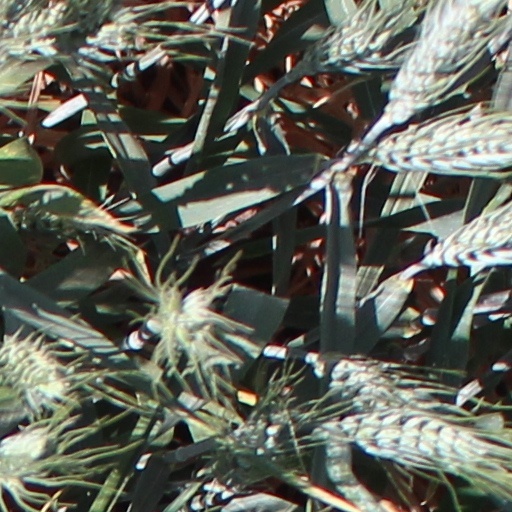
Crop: wheat